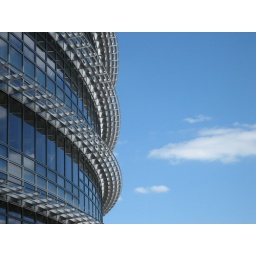
building near clouds